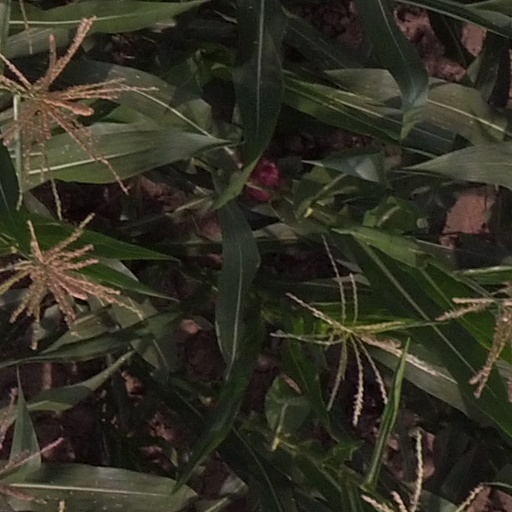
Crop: maize; corn